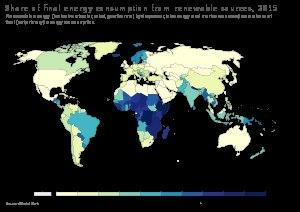
Les énergies renouvelables sont des sources d'énergie dont le renouvellement naturel est assez rapide pour qu'elles puissent être considérées comme inépuisables à l'échelle du temps humain. Elles proviennent de phénomènes naturels cycliques ou constants induits par les astres : le Soleil essentiellement pour la chaleur et la lumière qu'il génère, mais aussi l'attraction de la Lune et la chaleur générée par la Terre. Leur caractère renouvelable dépend d'une part de la vitesse à laquelle la source est consommée, et d'autre part de la vitesse à laquelle elle se renouvelle.